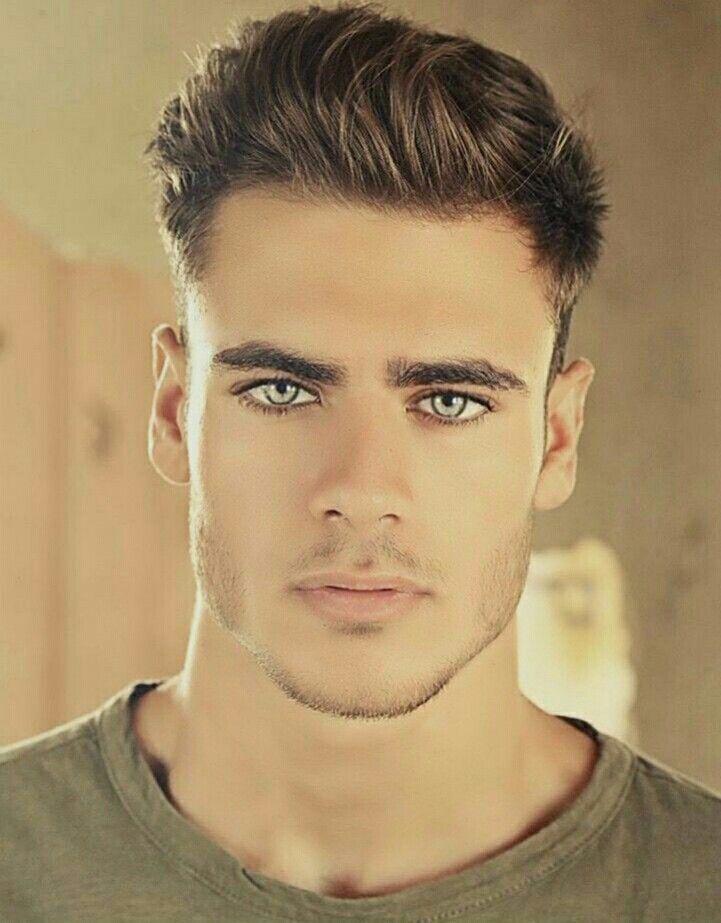
Label: Colored